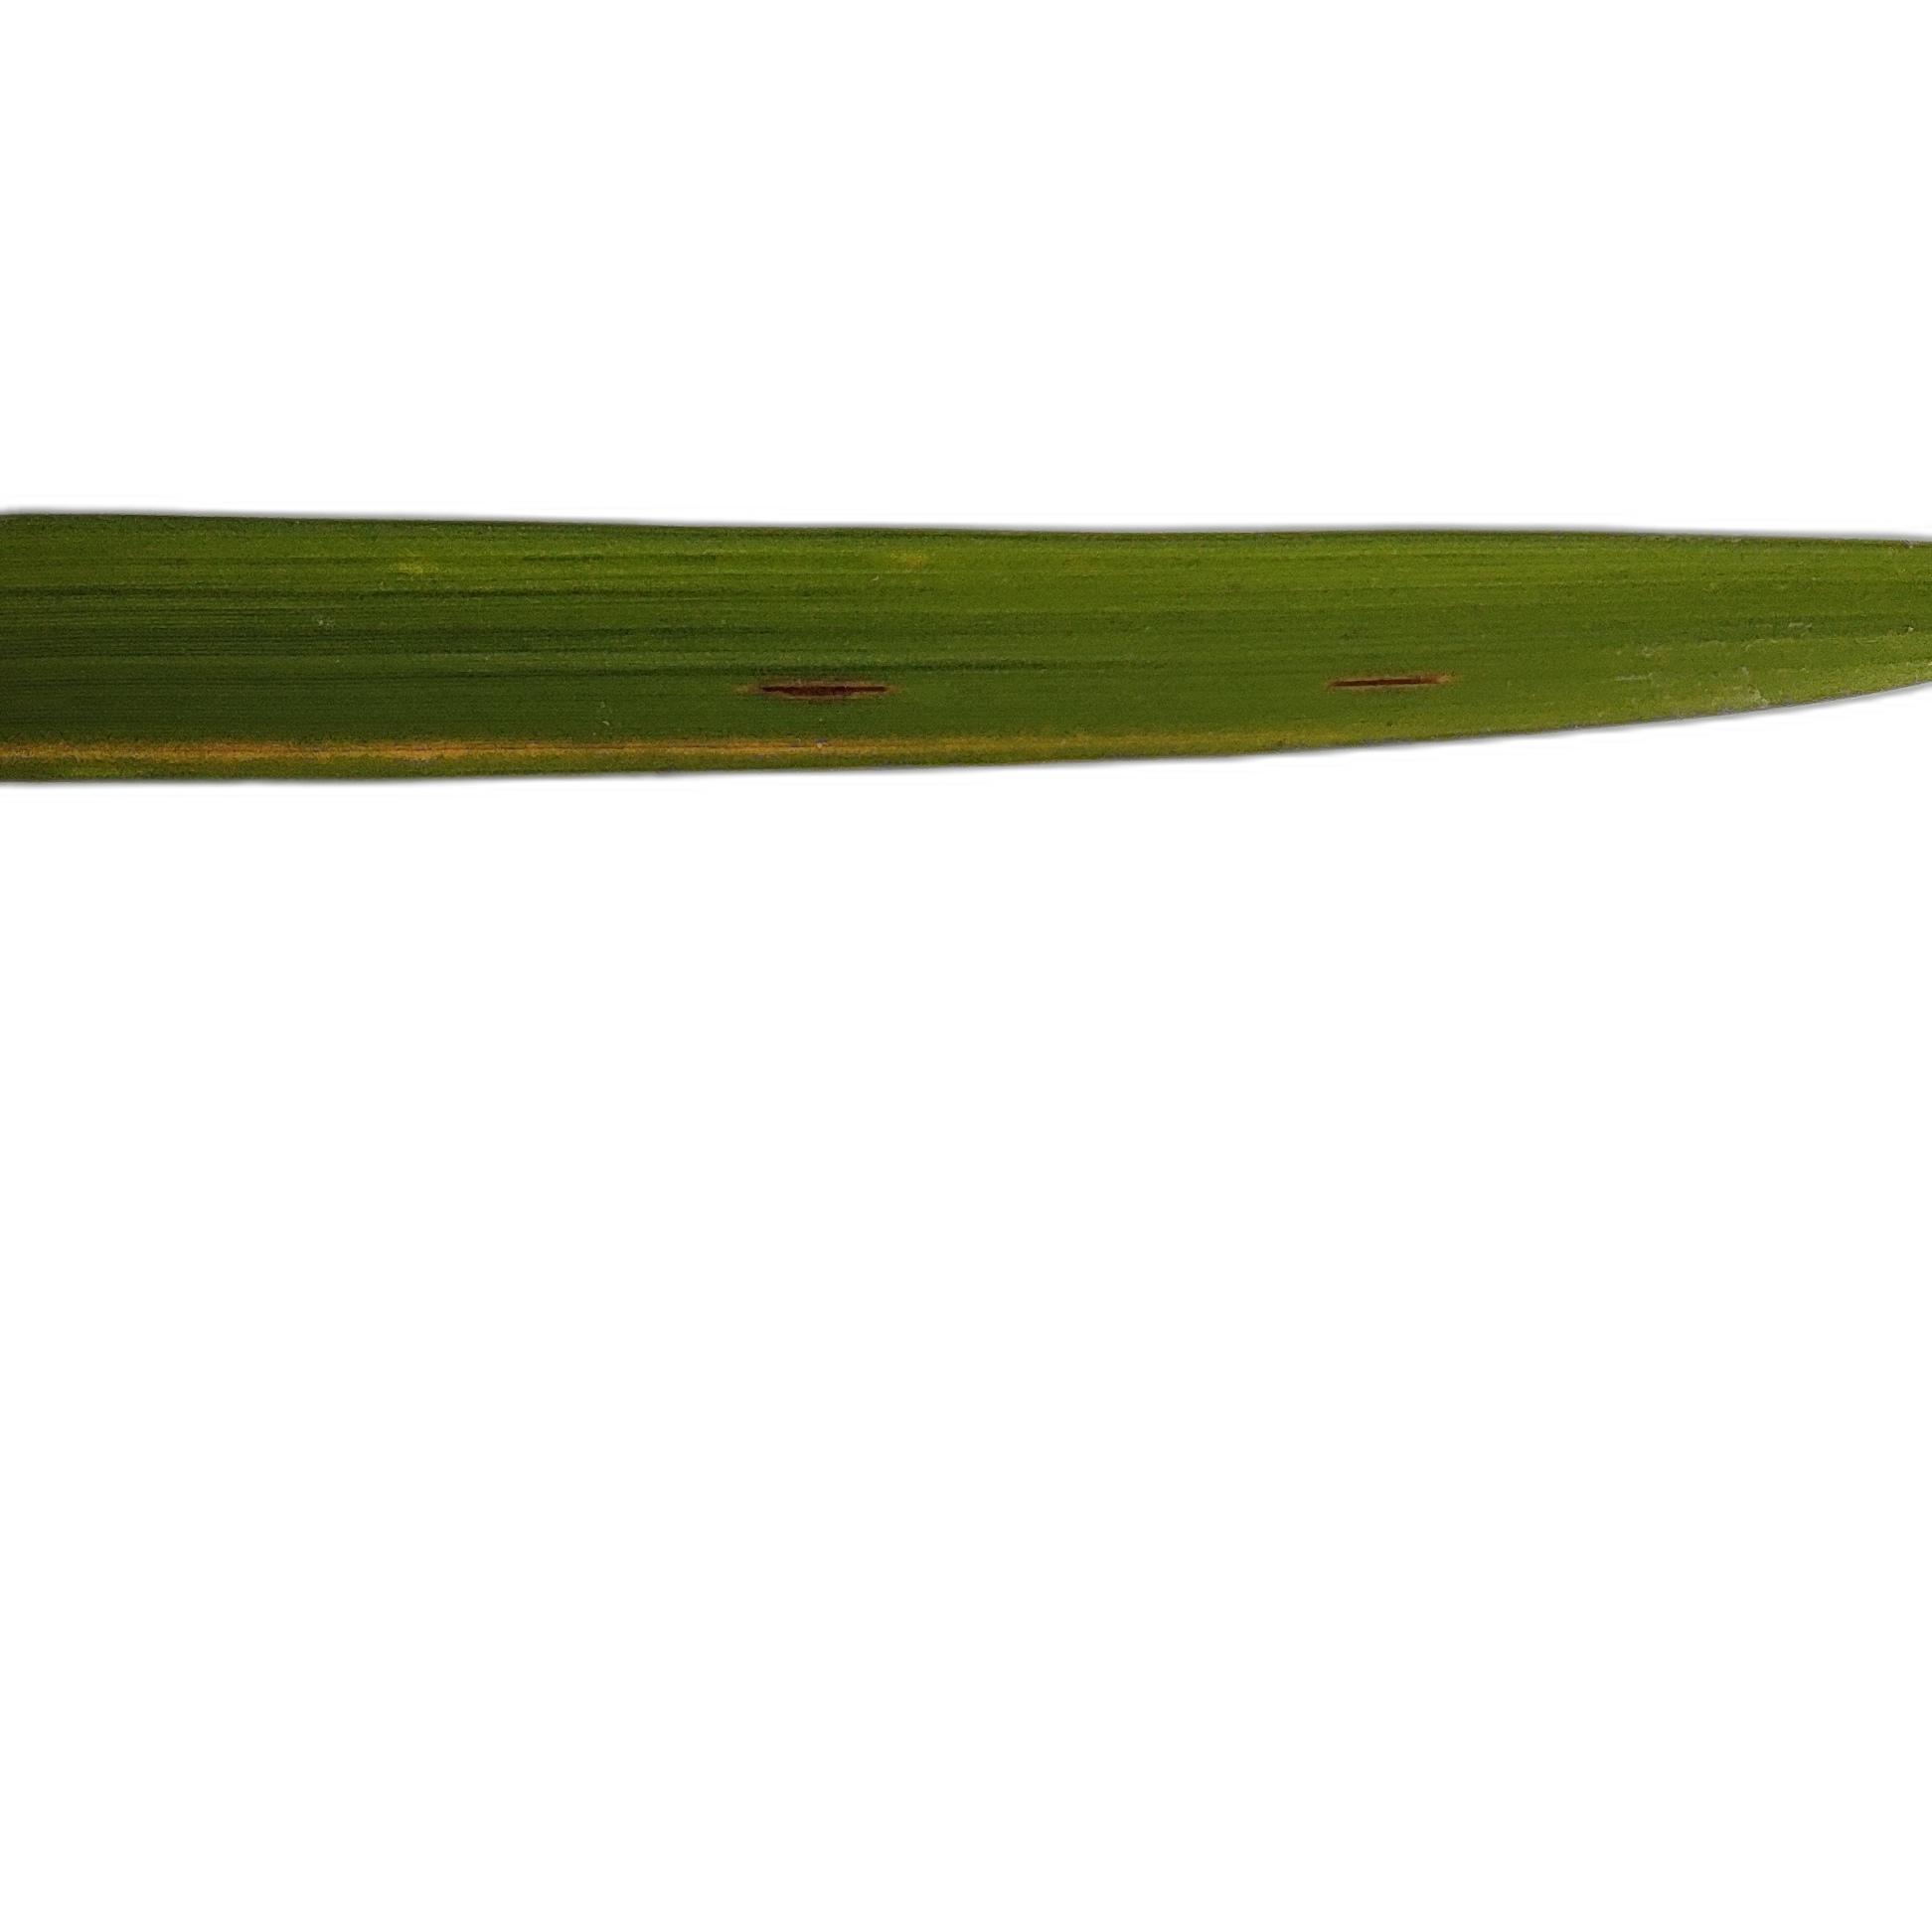
Label: Rice Blast